Answer in natural language. Considering the relative positions, where is light brown wooden dresser with 10 drawers with respect to lowprofile bed with blue bedding? Choose between the following options: right or left
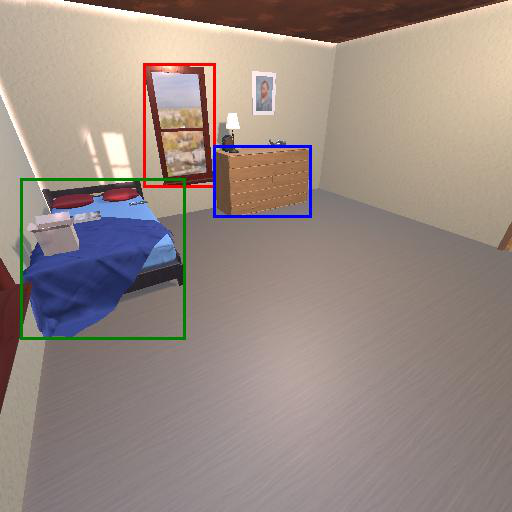
<answer>right</answer>